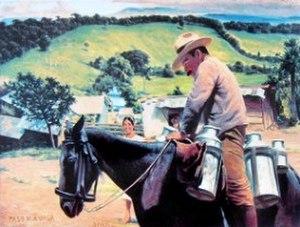
Emil Span est un peintre allemand établi au Costa Rica, fameux dans ce pays centraméricain pour ses paysages et, spécialement, pour ses tableaux d'orchidées.